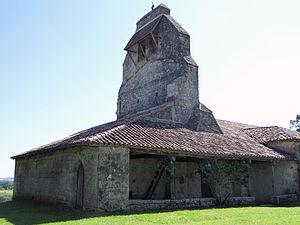
Larroque-sur-l'Osse - Église Saint-Martin d'Heux
La liste des églises du Gers recense de manière exhaustive les églises situées dans le département français du Gers.
Larroque-sur-l'Osse est une commune française située dans le département du Gers en région Occitanie.